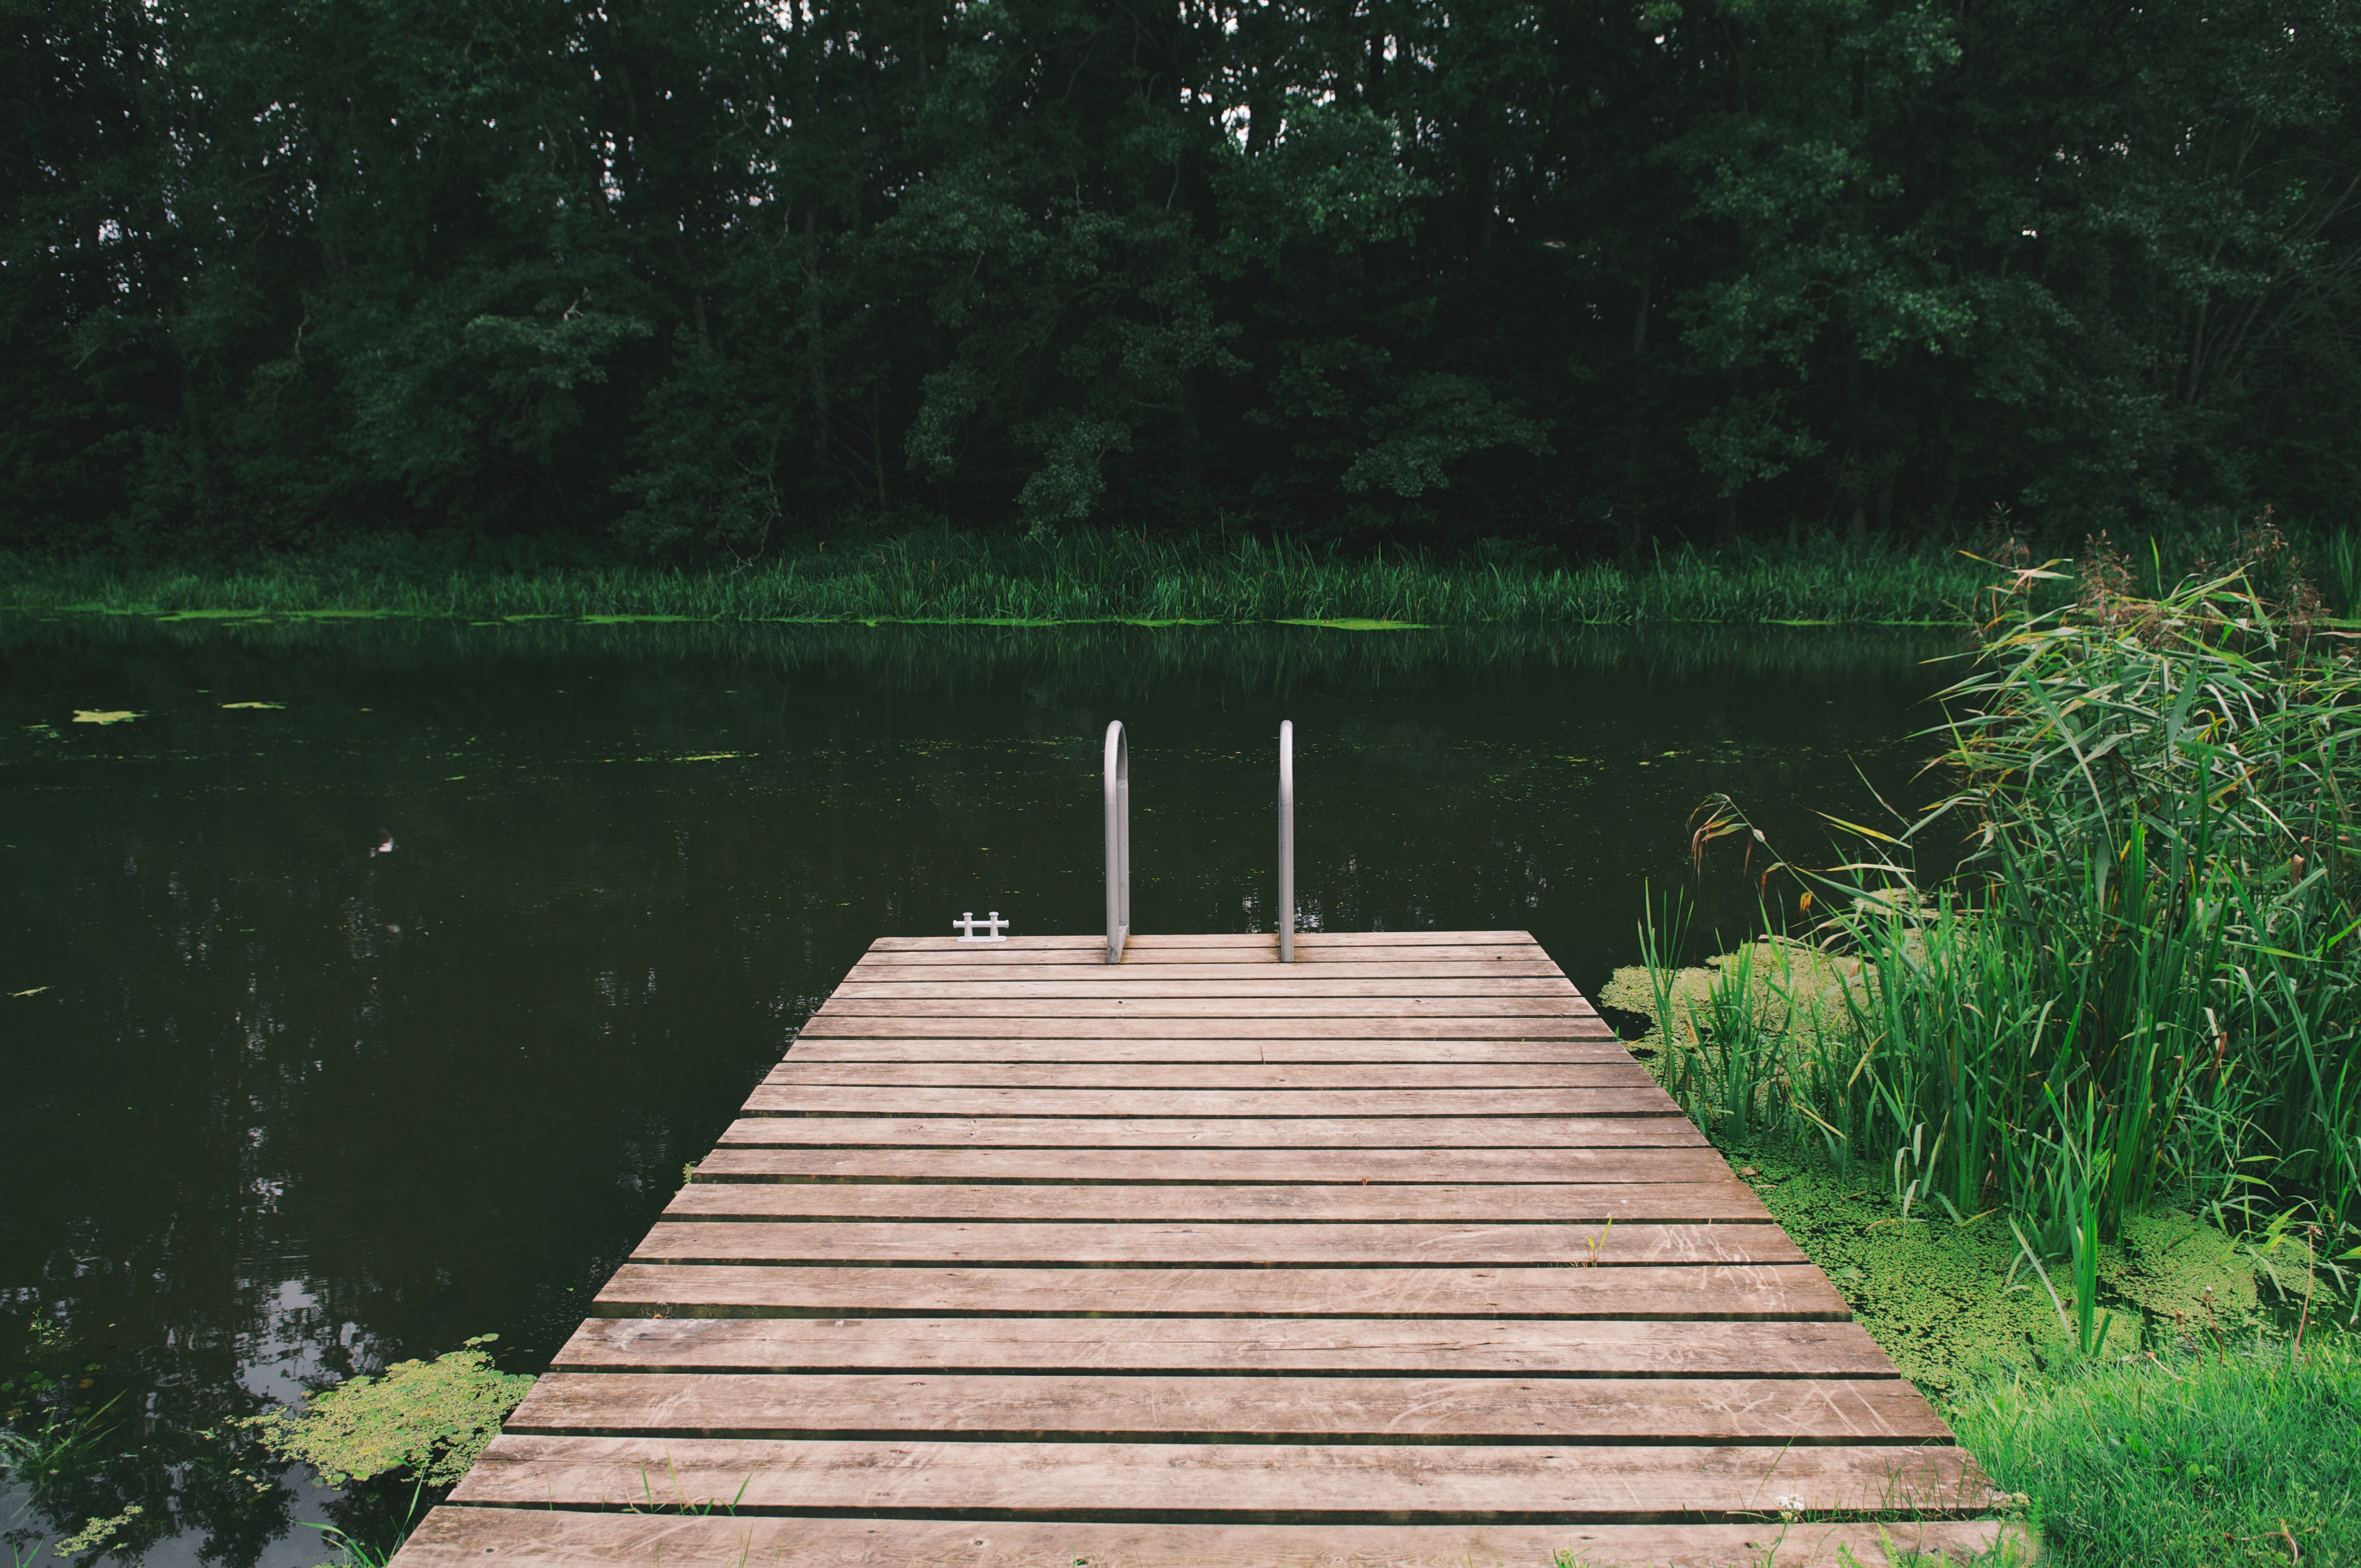
water, nature, forest, grass, leaf, lake, walkway, green, habitat